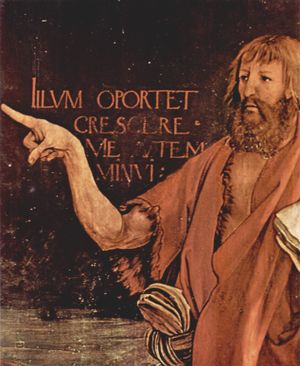
Johannes Døberen / Liv og påvirkning
Johannes' pegefinger. Matthias Grünewald, udsnit af Isenheim-altertavlen, Colmar.
Johannes Døberen var søn af præsten Zakarias og hans kone Elisabeth, som var kusine af jomfru Maria, Jesu mor. Johannes var efter de kristne kilder sin tids mest betydningsfulde vandreasket. I den egenskab døbte han Jesus i floden Jordan.